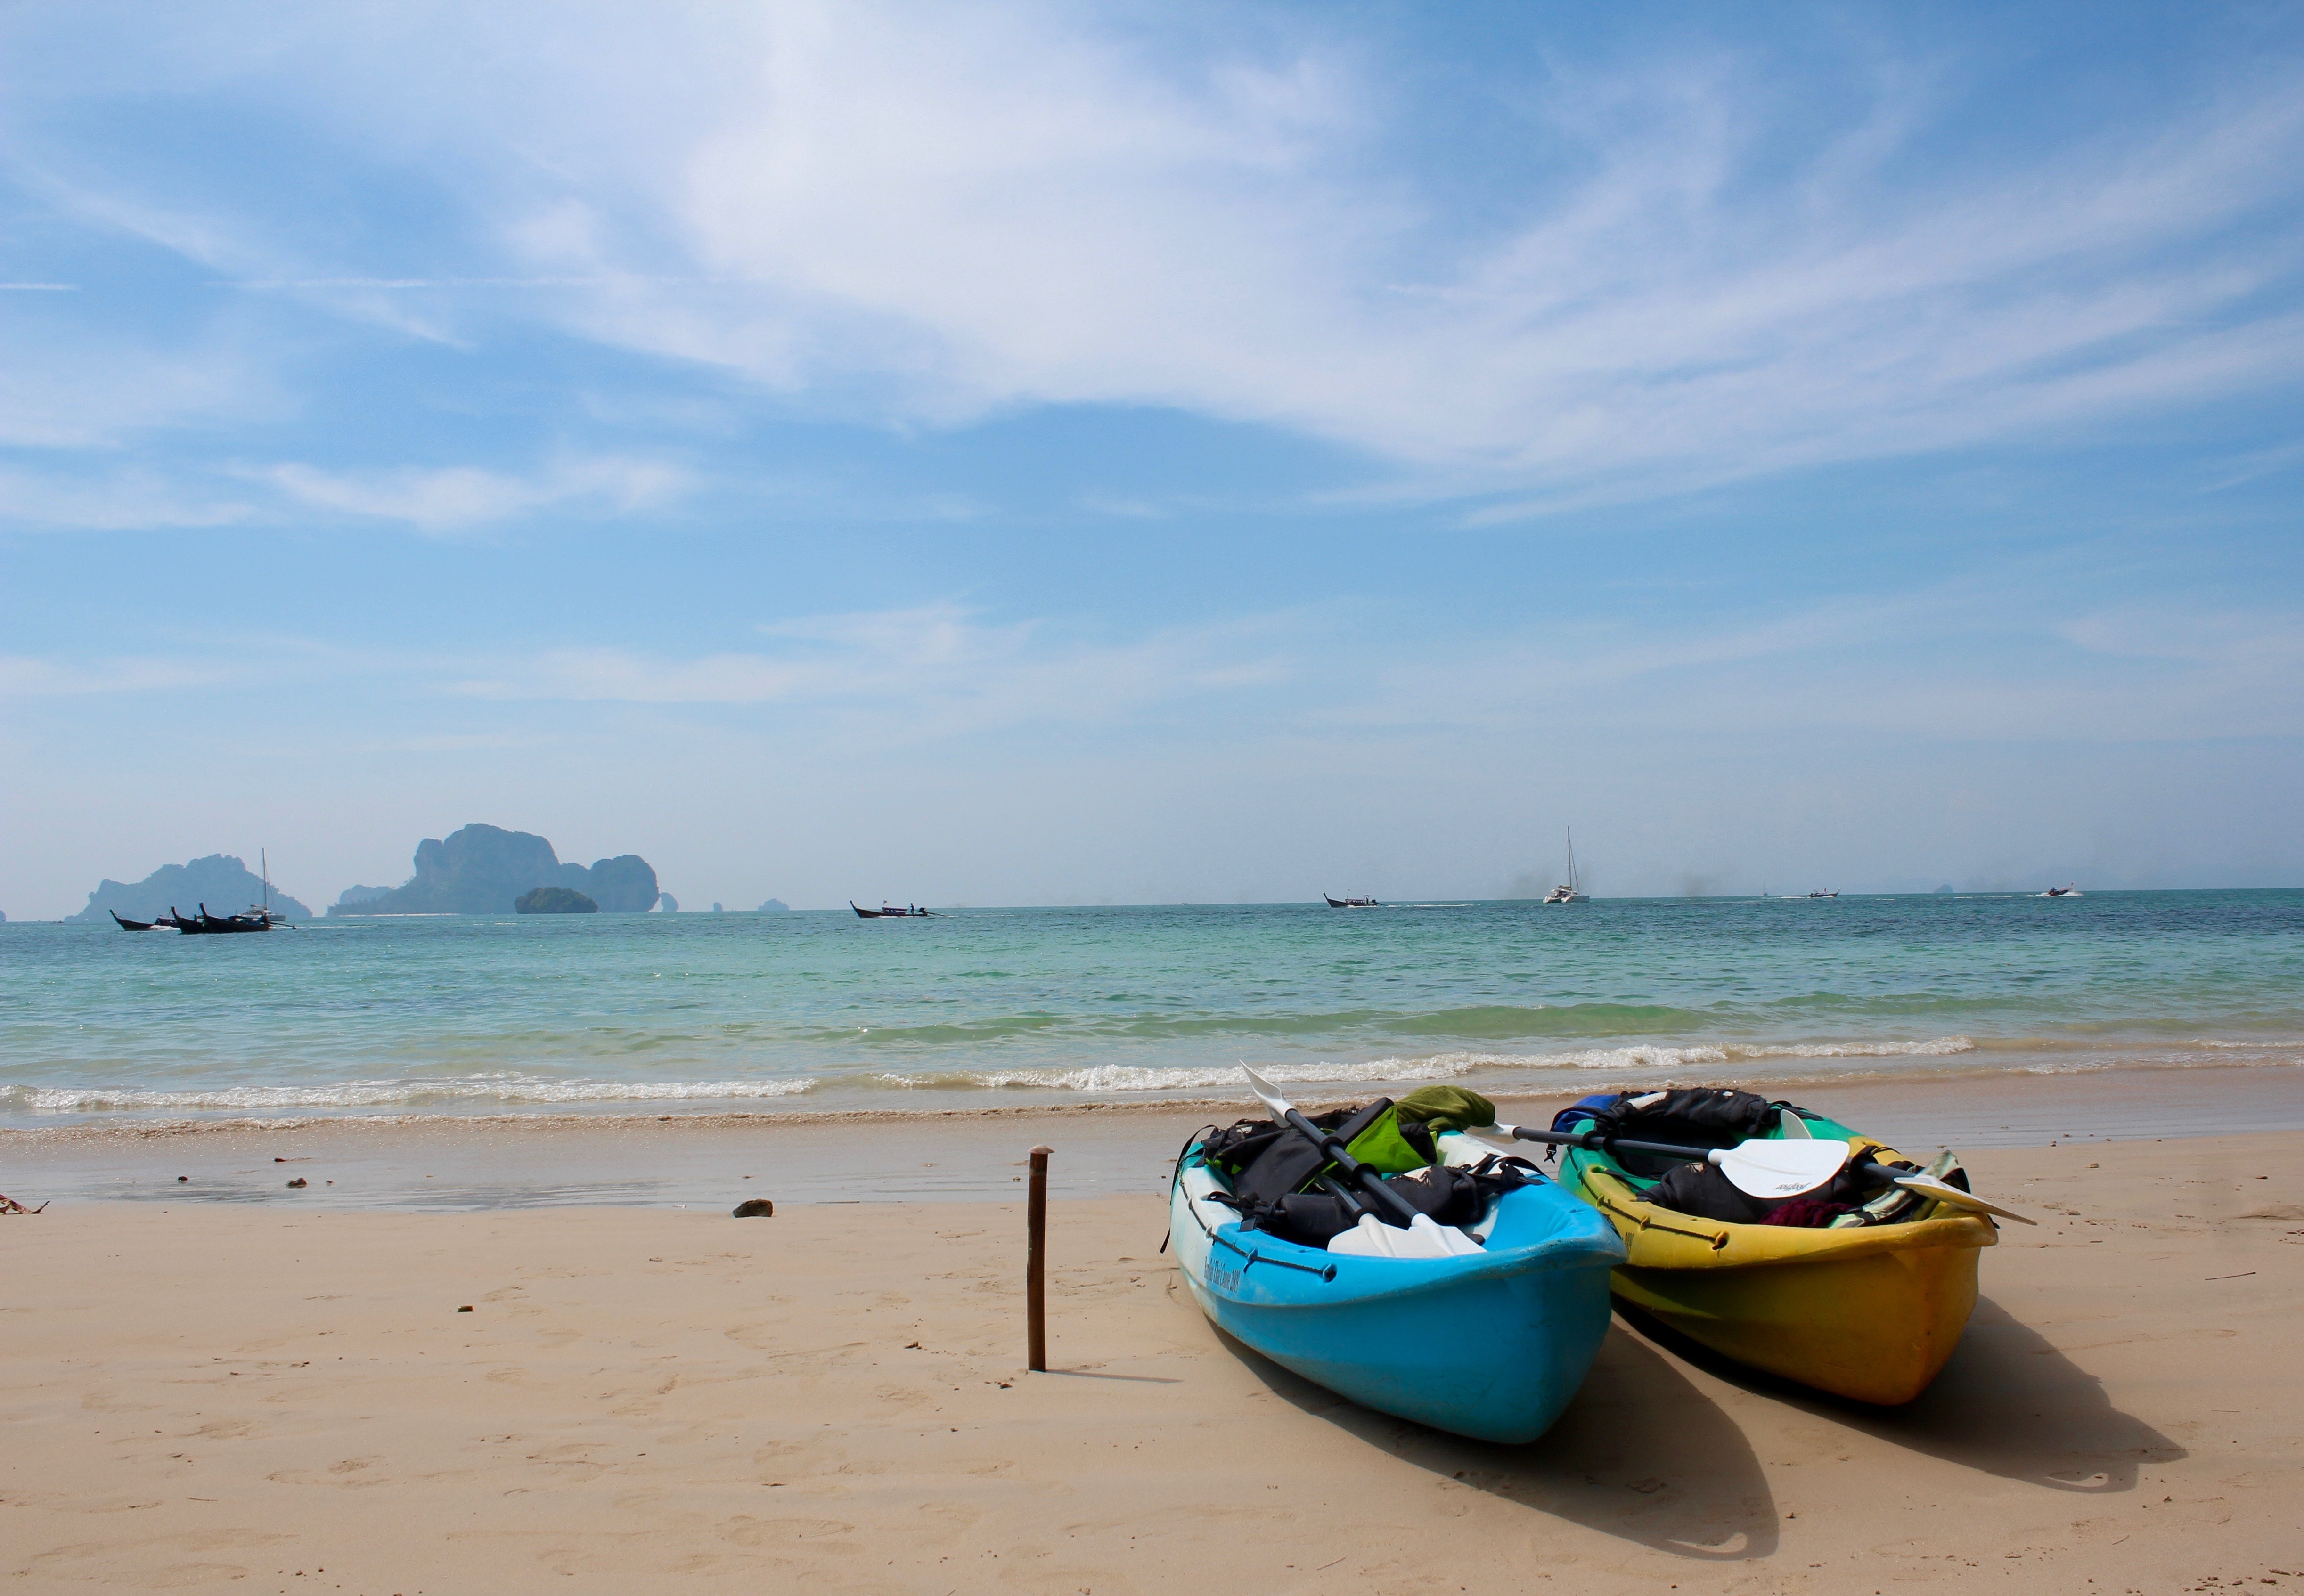
beach, sea, coast, water, sand, ocean, boat, shore, wave, lake, ship, summer, vacation, travel, boot, vehicle, holiday, bay, island, romance, asia, colorful, thailand, body of water, turquoise, boating, booked, cape, by the sea, beautiful beaches, wind wave